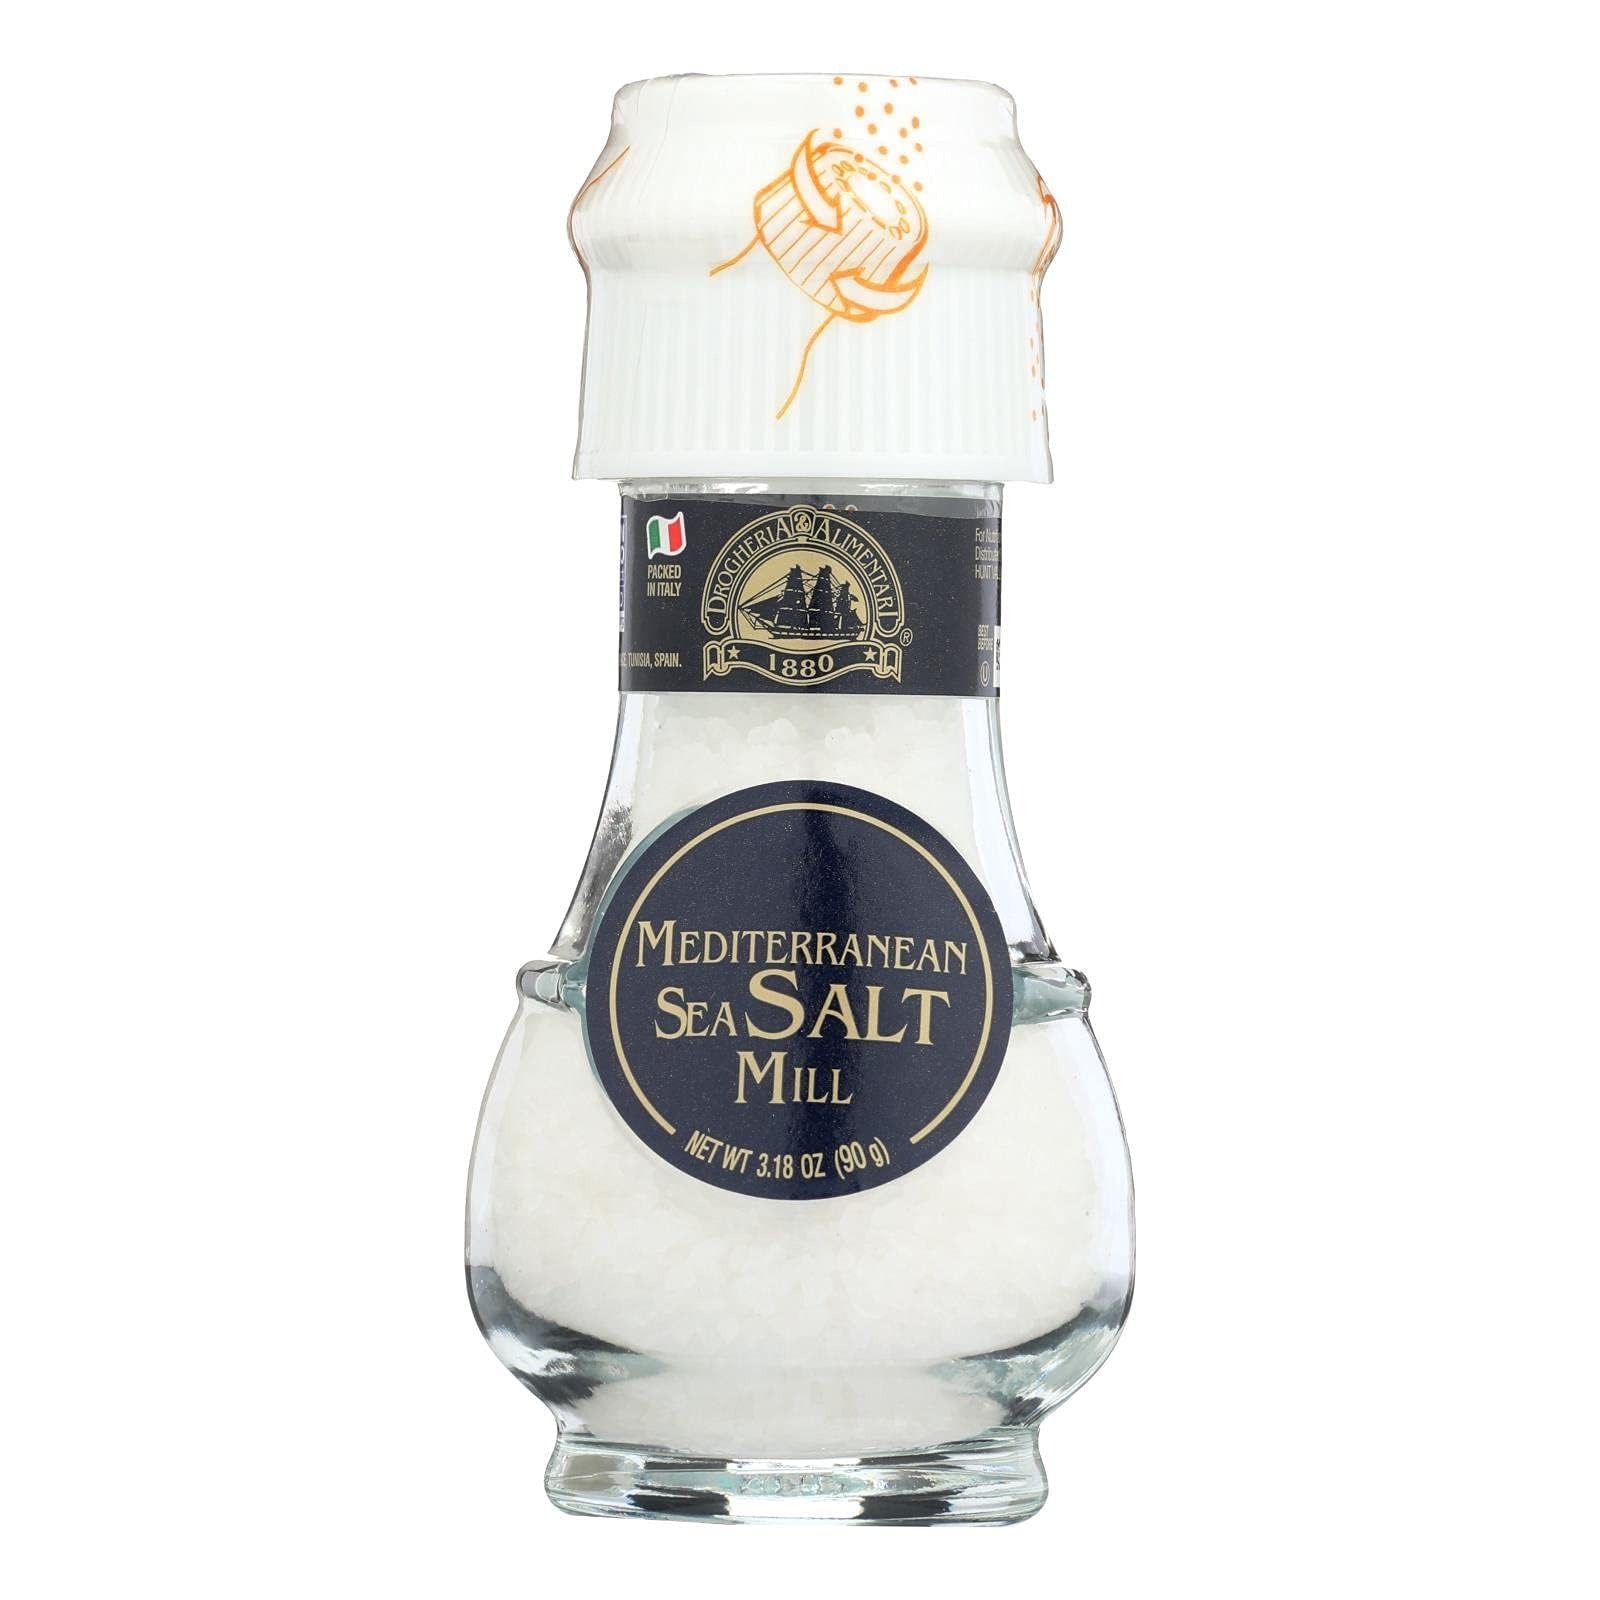
Item Name: Drogheria and Alimentari Mill Mediterranean Salt (Pack of 6)
Value: 6.0
Unit: Count

Price: 30.11